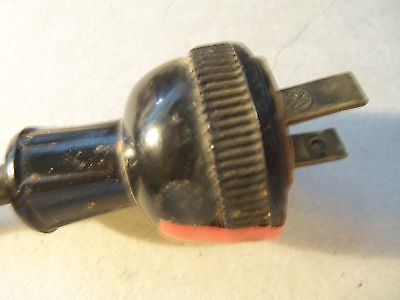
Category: toaster